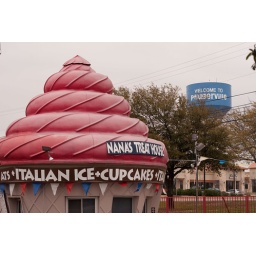
I guess the building speaks for itself. They do need to repaint it. Bonus water tower in background.